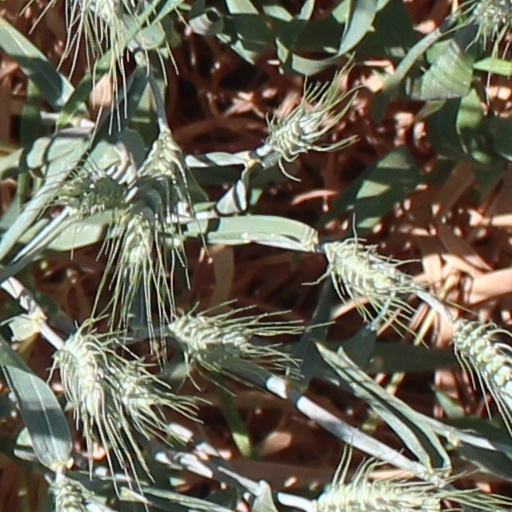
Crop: wheat